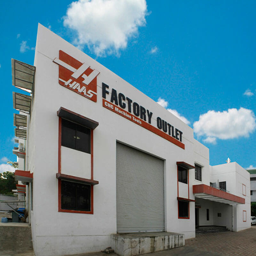
panorama of a corporate house